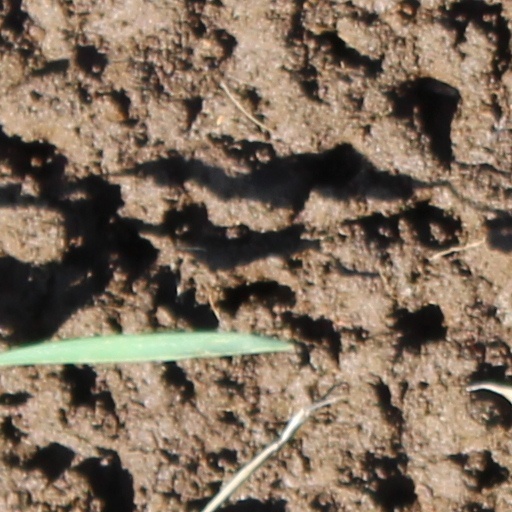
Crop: wheat